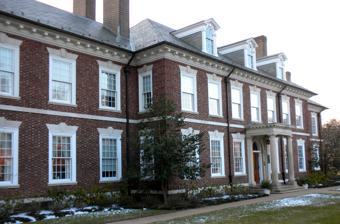
Building: Lukens Main Office Building
Country: United States of America
Year built: 1916
United States historic place Lukens Main Office Building U.S. National Register of Historic Places U.S. Historic district Contributing property U.S. National Historic Landmark District Contributing Property Lukens Main Office Building, January 2010 Show map of Pennsylvania Show map of the United States Location 50 S. 1st Ave., Coatesville, Pennsylvania Coordinates 39°58′54″N 75°49′25″W / 39.98167°N 75.82361°W / 39.98167; -75.82361 Area 1.8 acres (0.73 ha) Built 1902, 1916 Architect Cope & Stewardson; Page & Stewardson Architectural style Colonial Revival, Georgian Revival Part of Coatesville Historic District Lukens Historic District ( ID87000667 94001186) NRHP reference No. 76001624 Significant dates Added to NRHP May 24, 1976 Designated CP May 14, 1987 Designated NHLDCP April 19, 1994 The Lukens Main Office Building is an historic office building which is located in Coatesville , Chester County, Pennsylvania , USA. It was added to the National Register of Historic Places in 1976. History and architectural features The original section of this structure was designed by the architectural firm of Cope & Stewardson and built in 1902, for the Lukens Steel Company . It is a 2 + 1 ⁄ 2 -story, seven-bay, brick, T-shaped building in a Colonial Revival / Georgian Revival style. It has a hipped roof with dormers and flanking two-story, three-bay wings. A duplicate of the original structure was added in 1916, making it an H-shaped building. The addition was designed by the successor firm of Page & Stewardson. Today, the building is home to the National Iron & Steel Heritage Museum and other local businesses and organizations. It was added to the National Register of Historic Places in 1976. References